CHMP-FM

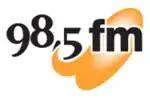
CHMP-FM's original logo from 2004 to 2011

On January 5, 2004, the new talk format made its debut, with the CHMP-FM call sign and the branding "98,5 FM, Le FM parlé de Montréal". The CHMP-FM call letters became official by spring 2004.